Redlands, Cremorne

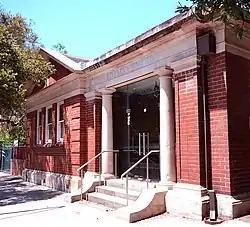
Redlands, Adams Centre, pictured in 2012

Redlands, Sydney Church of England Co-educational Grammar School, is a multi-campus independent co-educational early learning, primary, and secondary day Anglican school located in Cremorne on the Lower North Shore of Sydney, New South Wales, Australia. Established in 1884, the non-selective school caters to approximately 1,700 students, from early learning and on to kindergarten to Year 12.